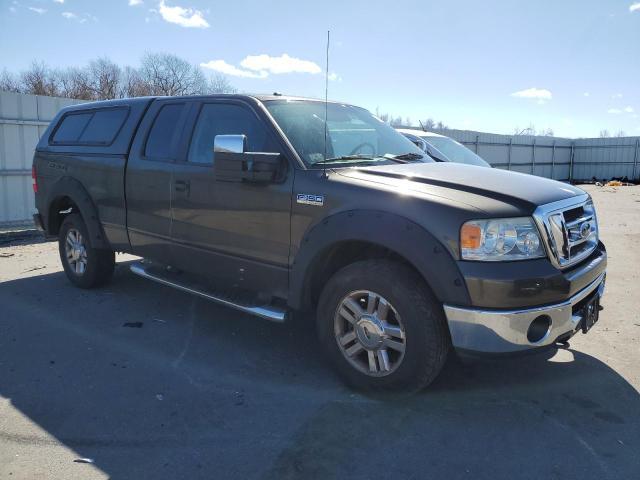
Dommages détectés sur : plaque d'immatriculation avant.
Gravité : mineur